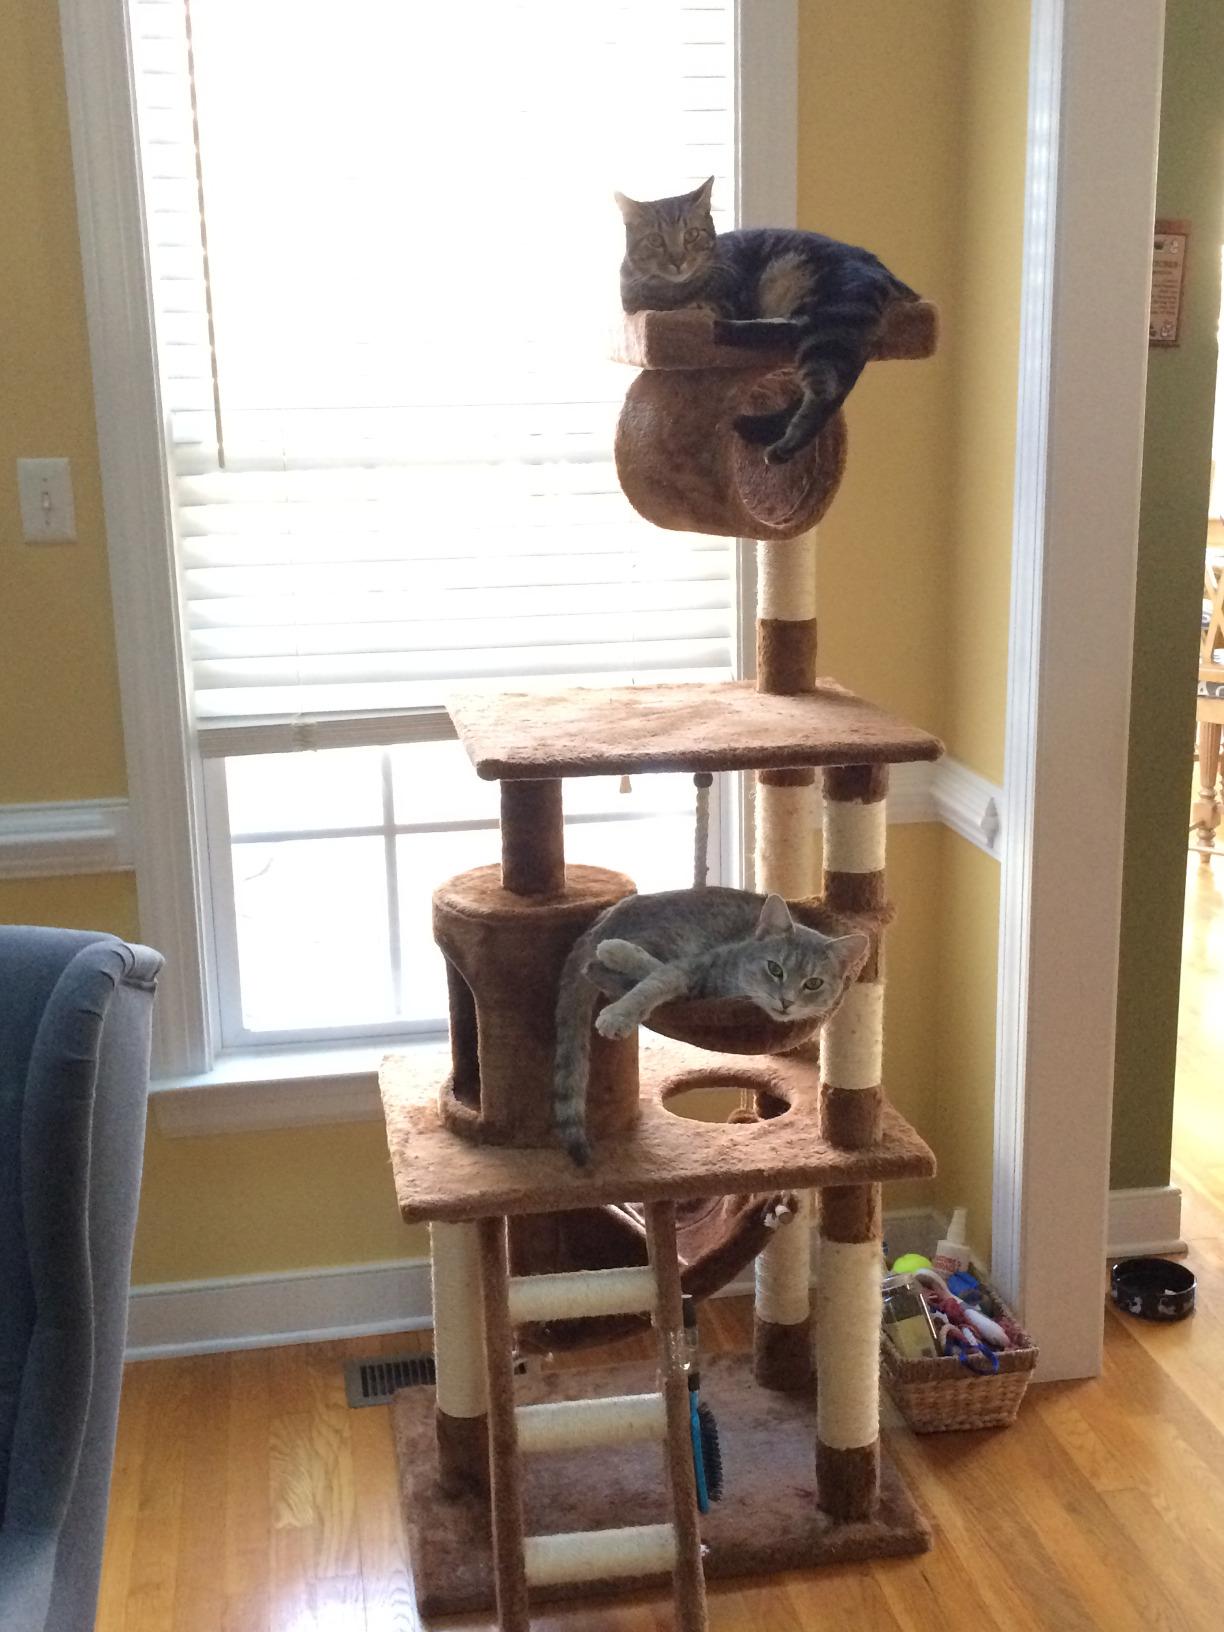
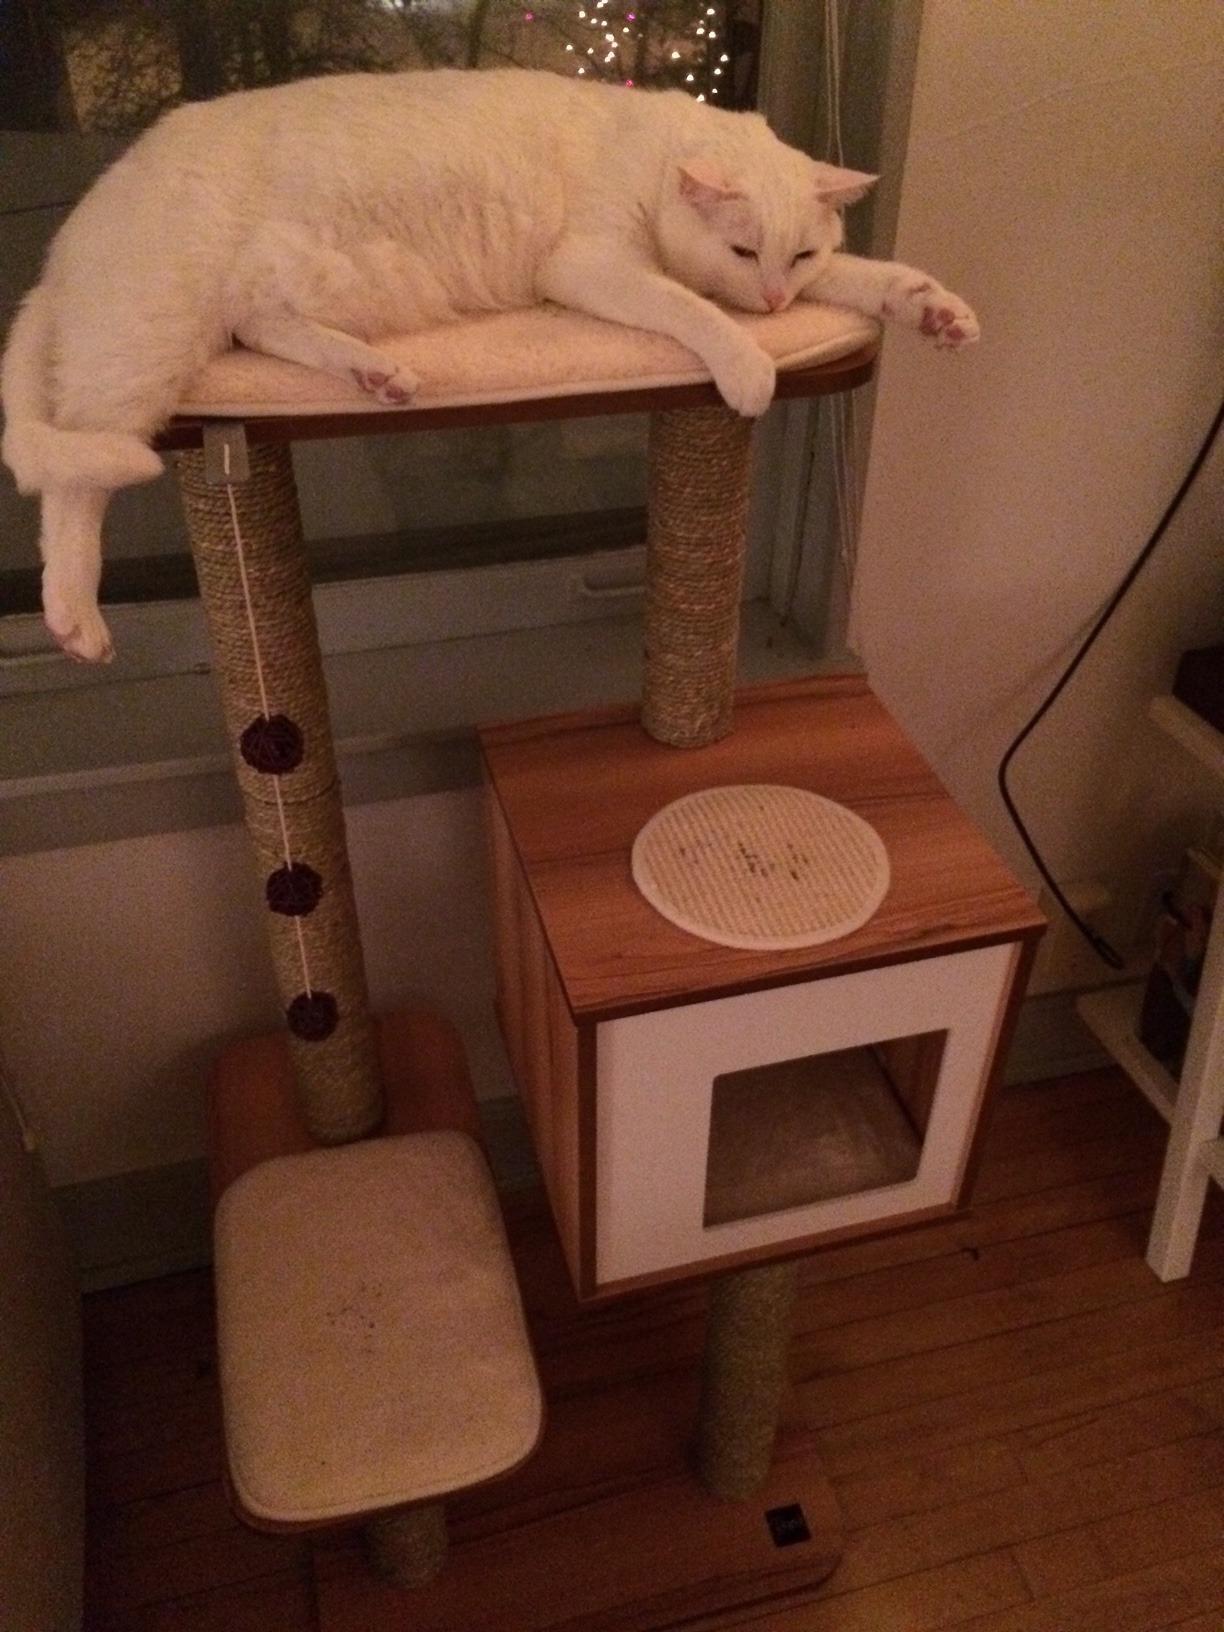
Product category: items_cat tree
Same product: no